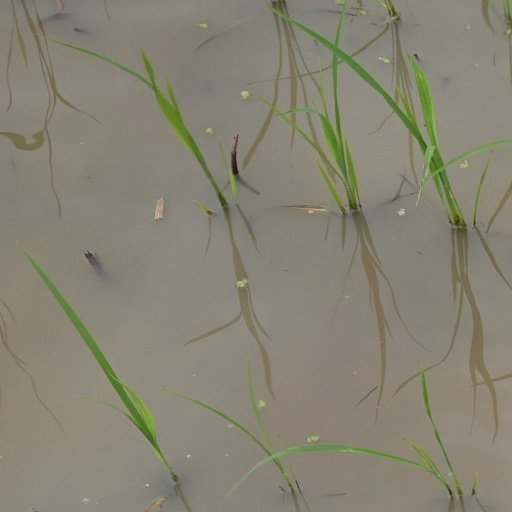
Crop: rice